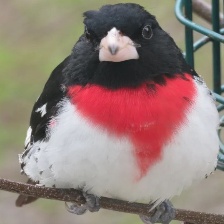
Species: ROSE BREASTED GROSBEAK
Scientific name: PHEUCTICUS LUDOVICIANUS